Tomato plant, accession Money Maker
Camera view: tilt-top (135 deg); turntable rotation: 120 degrees
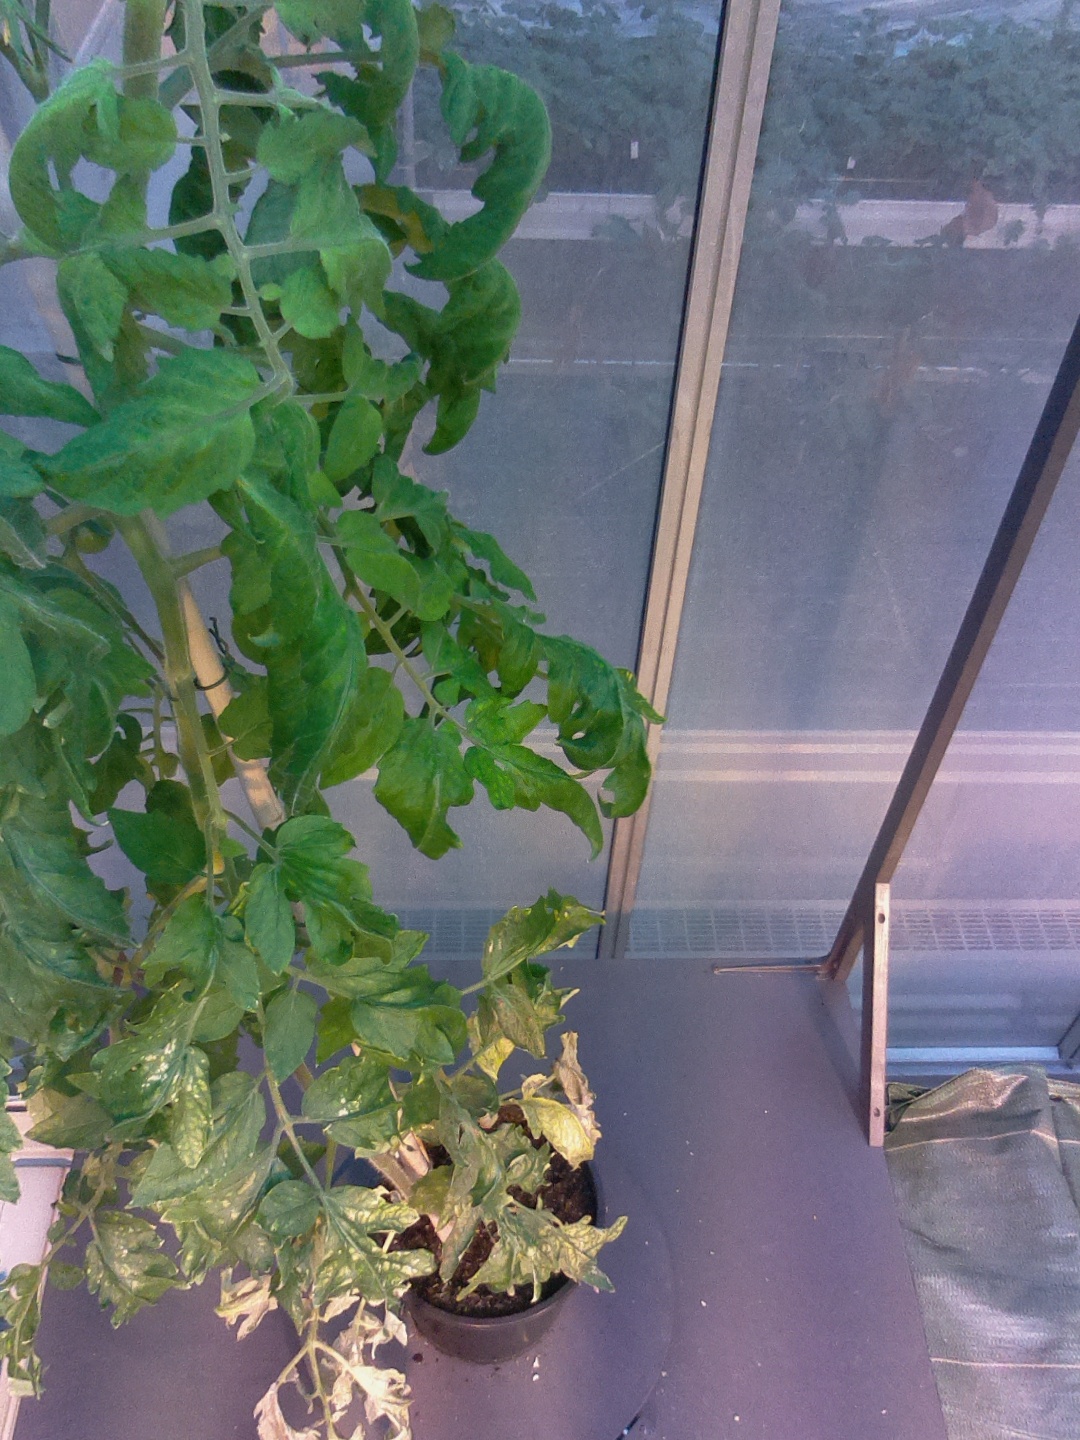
BBCH growth stage 72: 20%-30% of final fruit size